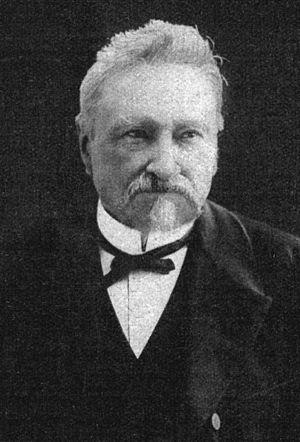
Gustave de Molinari